Kermit Maynard

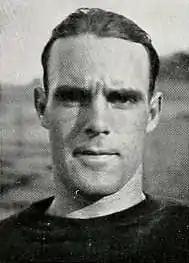
Maynard from the 1922 "Arbutus"

Kermit Maynard (September 20, 1897 – January 16, 1971) was an American actor and stuntman. He appeared in 280 films between 1927 and 1962.